Private university

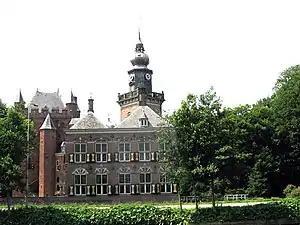
Nyenrode Business University in Breukelen

In Sri Lanka, state-recognized private institutes are allowed to award degrees under Section 25A of the Universities Act No. 16 of 1978. The University Grants Commission is responsible for the accreditation of these institutes and degrees. These mostly provide undergraduate degrees with a few providing postgraduate degrees. Informatics Institute of Technology (IIT), NSBM Green University, Horizon Campus, Sri Lanka Institute of Information Technology (SLIIT) and SLTC Research University are examples. Some foreign universities franchise parts of their degree courses in Sri Lanka with local institutes. Students are charged for the study (some of these institutes are state-funded institutions of their home countries) and these charges are often a fraction of the cost of studying in the home countries of these institutions.